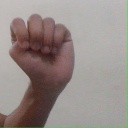
अक्षर: ठ